Salish Sea orcas

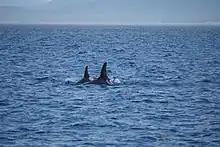
Northern resident A73 "Springer" and second calf "Storm".

The larger population of northern residents primarily ranges from the mid-coast of Alaska south into British Columbia through the Strait of Georgia and both sides of Vancouver Island south to Gray's Harbor, with the bulk of their range encompassing the Strait of Georgia and most of Vancouver Island, and north to Haida Gwaii. The northern residents number over 300 whales. They demonstrate seasonal shifts, generally inhabiting Chatham Sound in summer, Johnstone Strait in fall, and the San Juan Islands in winter. Northern resident orcas are divided into three clans totaling 16 pods, showing higher genetic diversity compared with southern residents. As with southern residents, northern residents subsist mostly on salmon, with chinook constituting the bulk of their diet. However, the unique hunting techniques of northern residents may have assisted in their recovery compared to southern residents. In northern residents, females do most of the herding and hunting of salmon, whereas in southern residents, males do most of the hunting. It has been found that female southern residents do not actively forage when nursing calves, so males must hunt in their place; in northern residents, females continue to hunt even when nursing calves. Lack of foraging by female southern residents during calving season may reduce the ability of the group to hunt cooperatively and deprive it of valuable foraging experience.